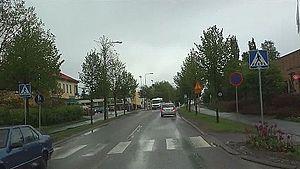
Sysmä est une municipalité du centre-sud de la Finlande, dans la région du Päijät-Häme.